Caribbean Research and Management of Biodiversity Foundation

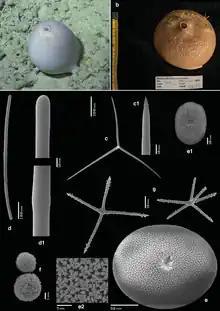
"Caminus carmabi", a sponge named after the CARMBAI foundation

Caribbean Research and Management of Biodiversity Foundation (previously The Caribbean Marine Biological Institute; commonly referred to as CARMABI Foundation or just CARMABI) is a research organization in Curaçao, former Netherlands Antilles. It is situated in Piscadera Bay, from the Caribbean Sea. Its education and research programs include the ecological aspects of fisheries and coral reef sciences.